Odette Alonso

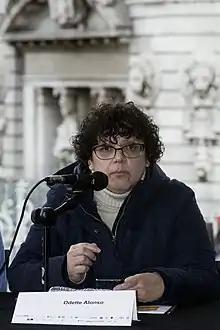
Odette Alonso on a reading of her poems in Mexico City on 2016.

Odette Alonso (born 1964) is a poet, storyteller, essayist, and promoter of Cuban literature. She has a degree in philology. She currently lives in Mexico, where she has resided since 1992.